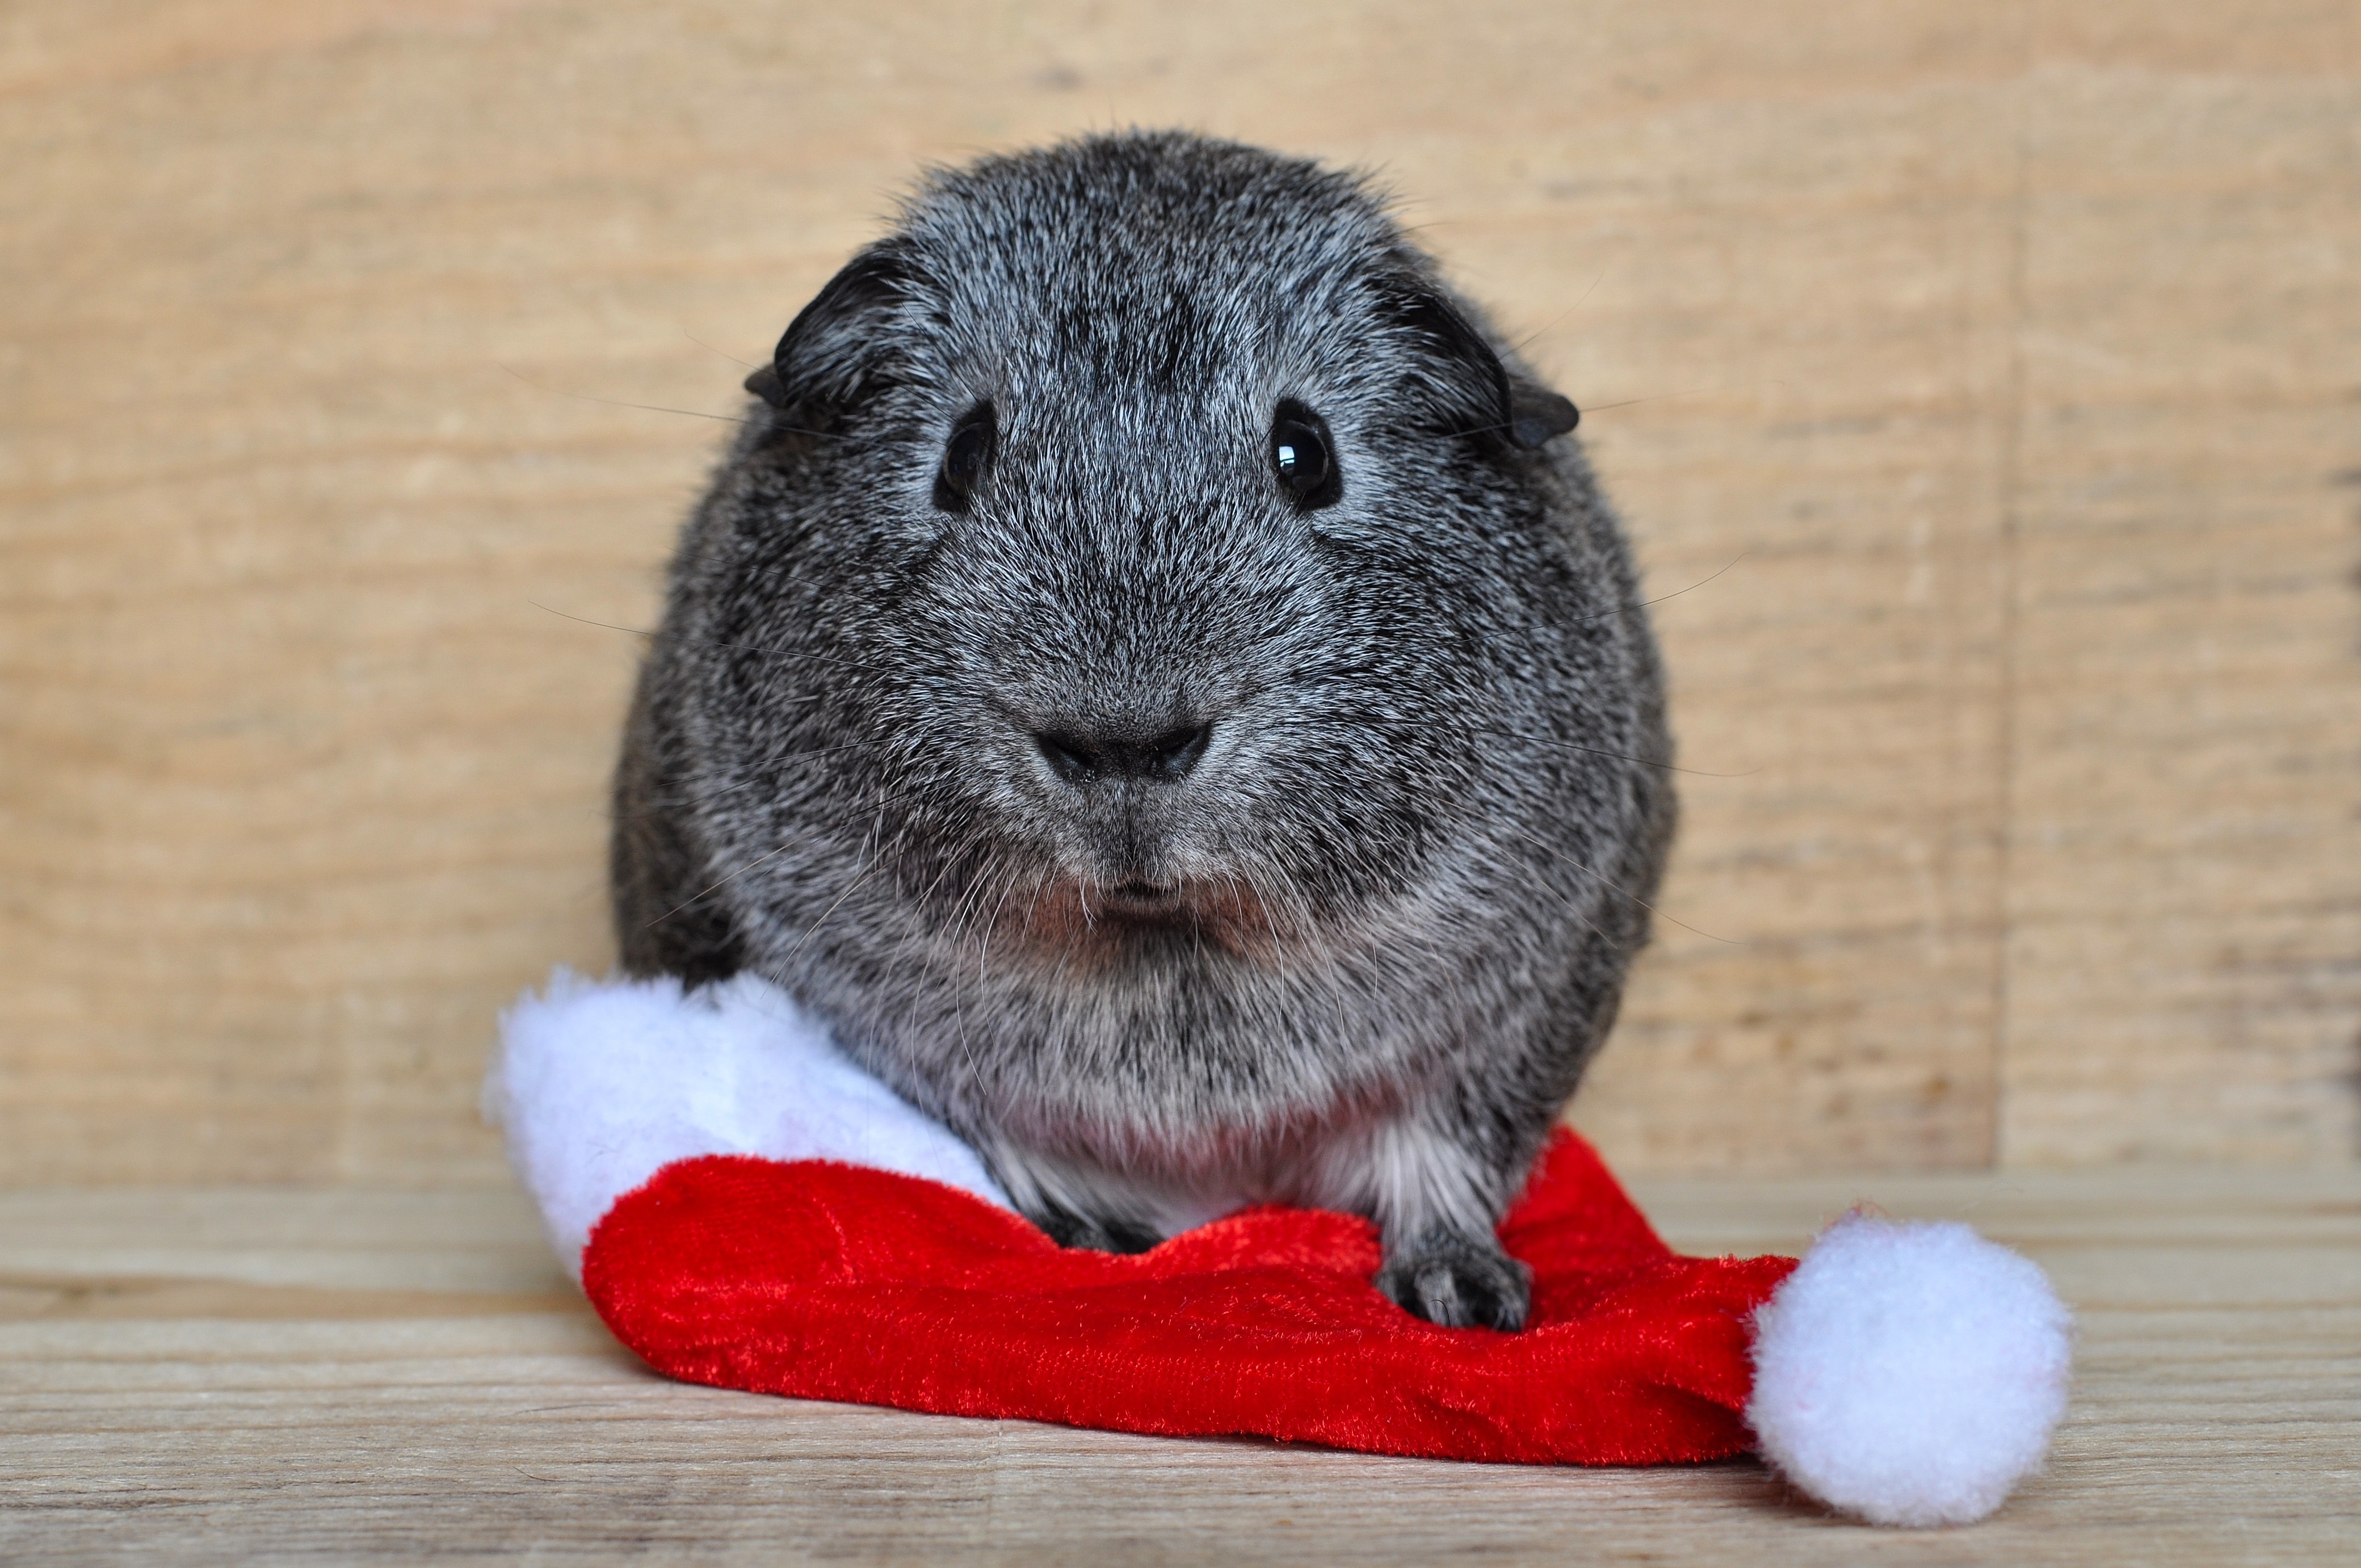
mammal, rodent, fauna, rabbit, guinea pig, santa hat, whiskers, vertebrate, chinchilla, smooth hair, black and white agouti